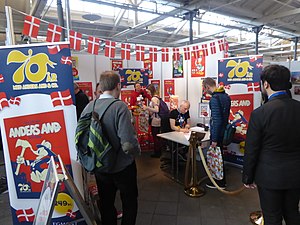
Anders And & Co.
Anders And & Co.'s 70 års jubilæum hos Copenhagen Comics i 2019.
Anders And & Co. er det første blad herhjemme udelukkende med tegneserier med Walt Disneys figurer. I vores nabolande, Sverige og Norge, blev bladet allerede lanceret som henholdsvis Kalle Anka og Donald Duck i 1948, men på grund af papirmanglen i Danmark efter krigen, måtte danskerne vente til marts 1949, før de også kunne grine med. Bladet startede som månedsblad, blev et fjortendagesblad i 1956 og eksisterer stadig i dag som ugeblad, hvad det blev i 1959. Det blev udgivet af Gutenberghus, senere Egmont, der under dette navn stadig udgiver bladet. Den faste oversætter fra starten til 1981 var Sonja Rindom.